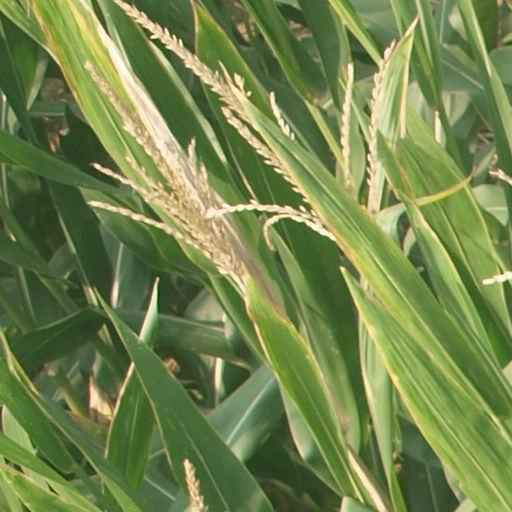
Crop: maize; corn